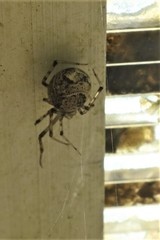
Species: Parasteatoda_tepidariorum